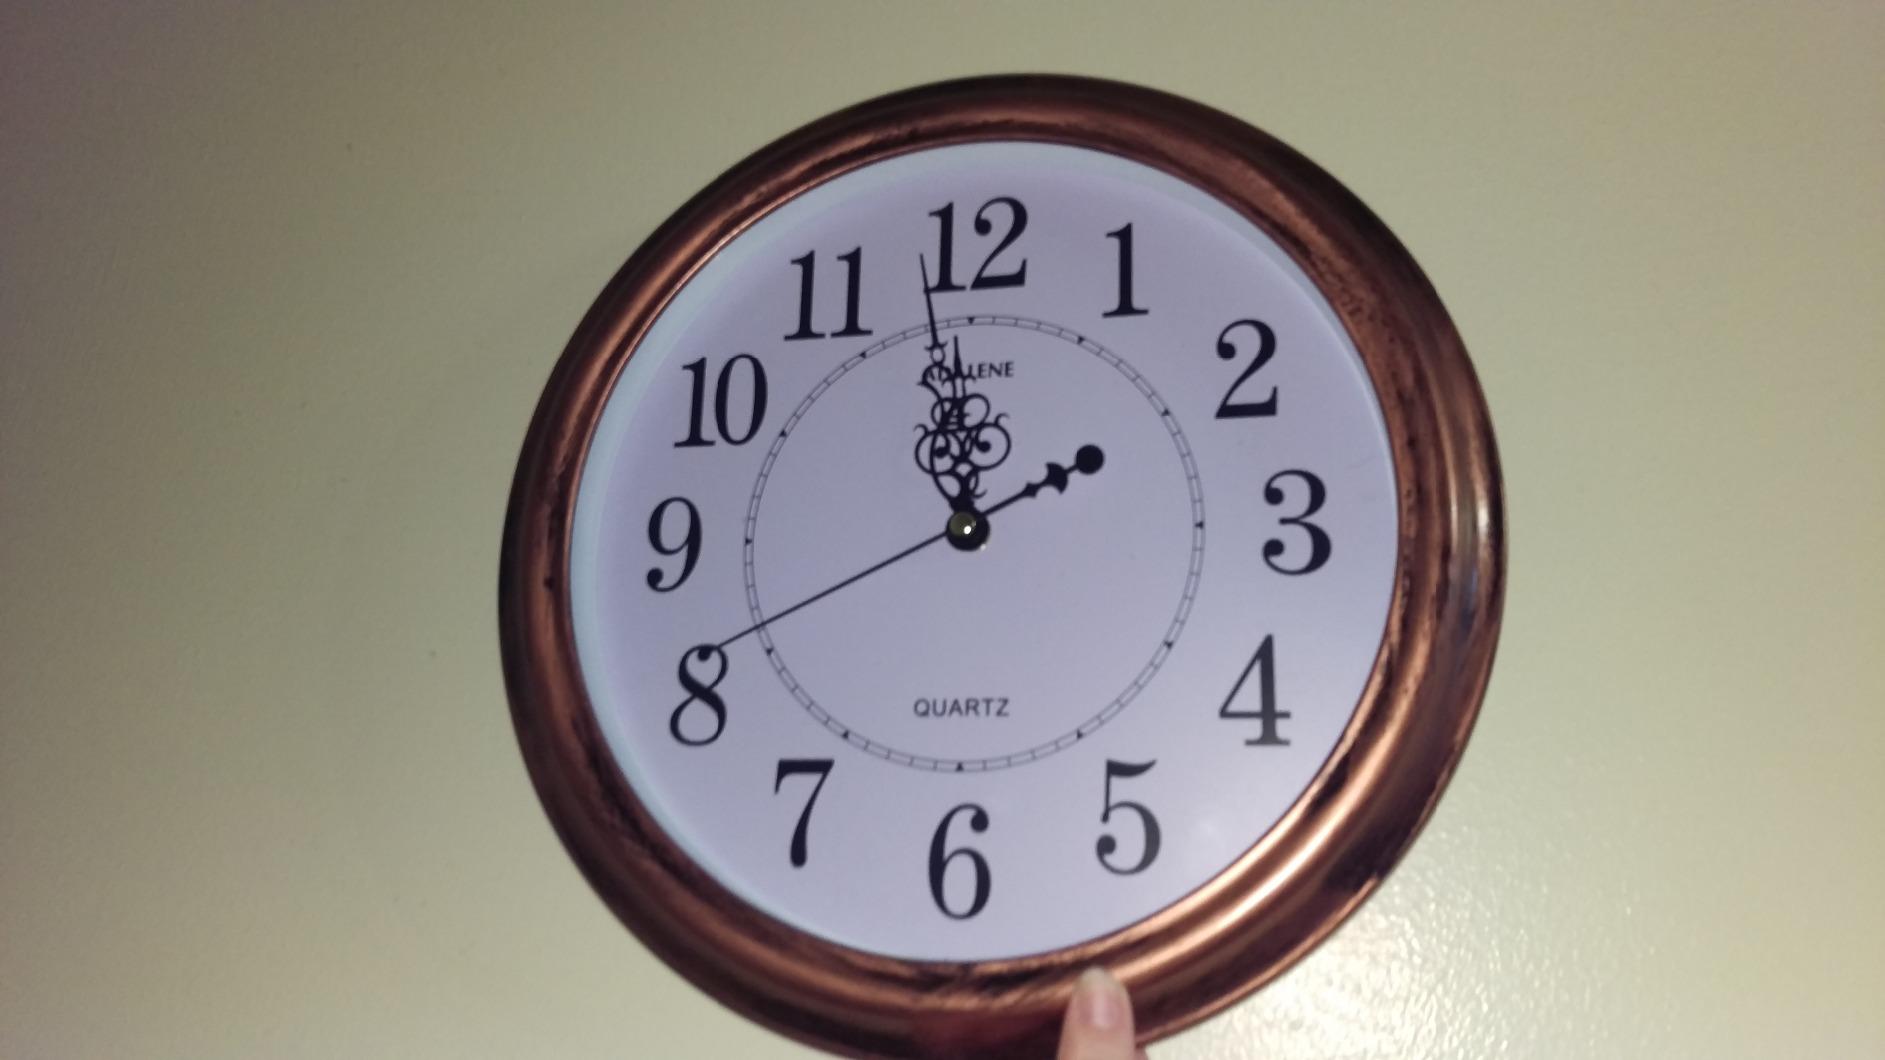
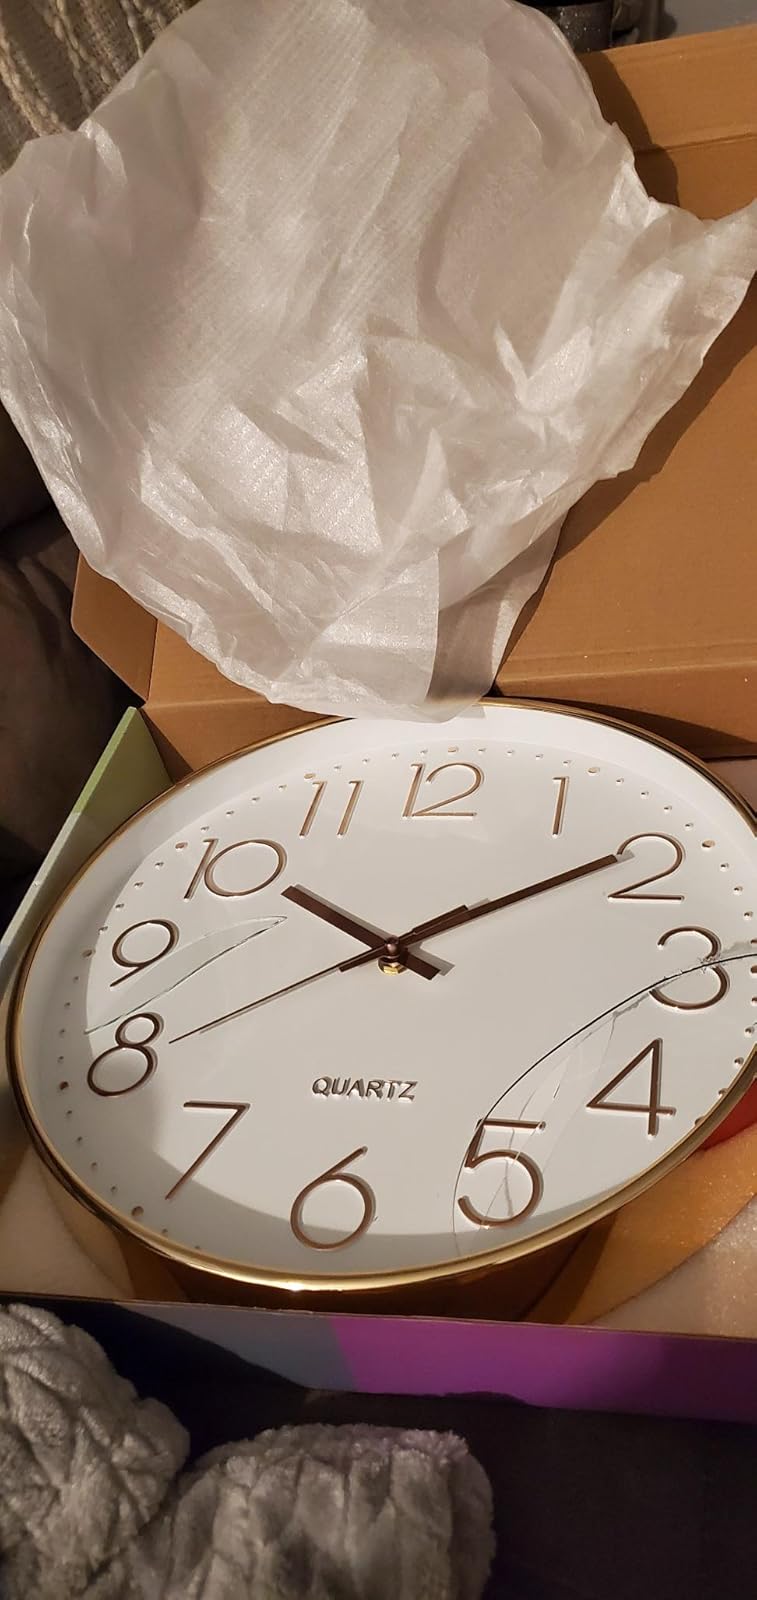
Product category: clock
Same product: no